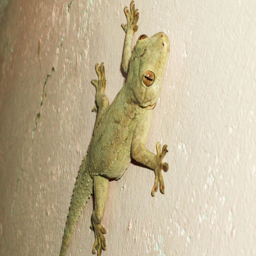
a lizard on the wall in the restaurant